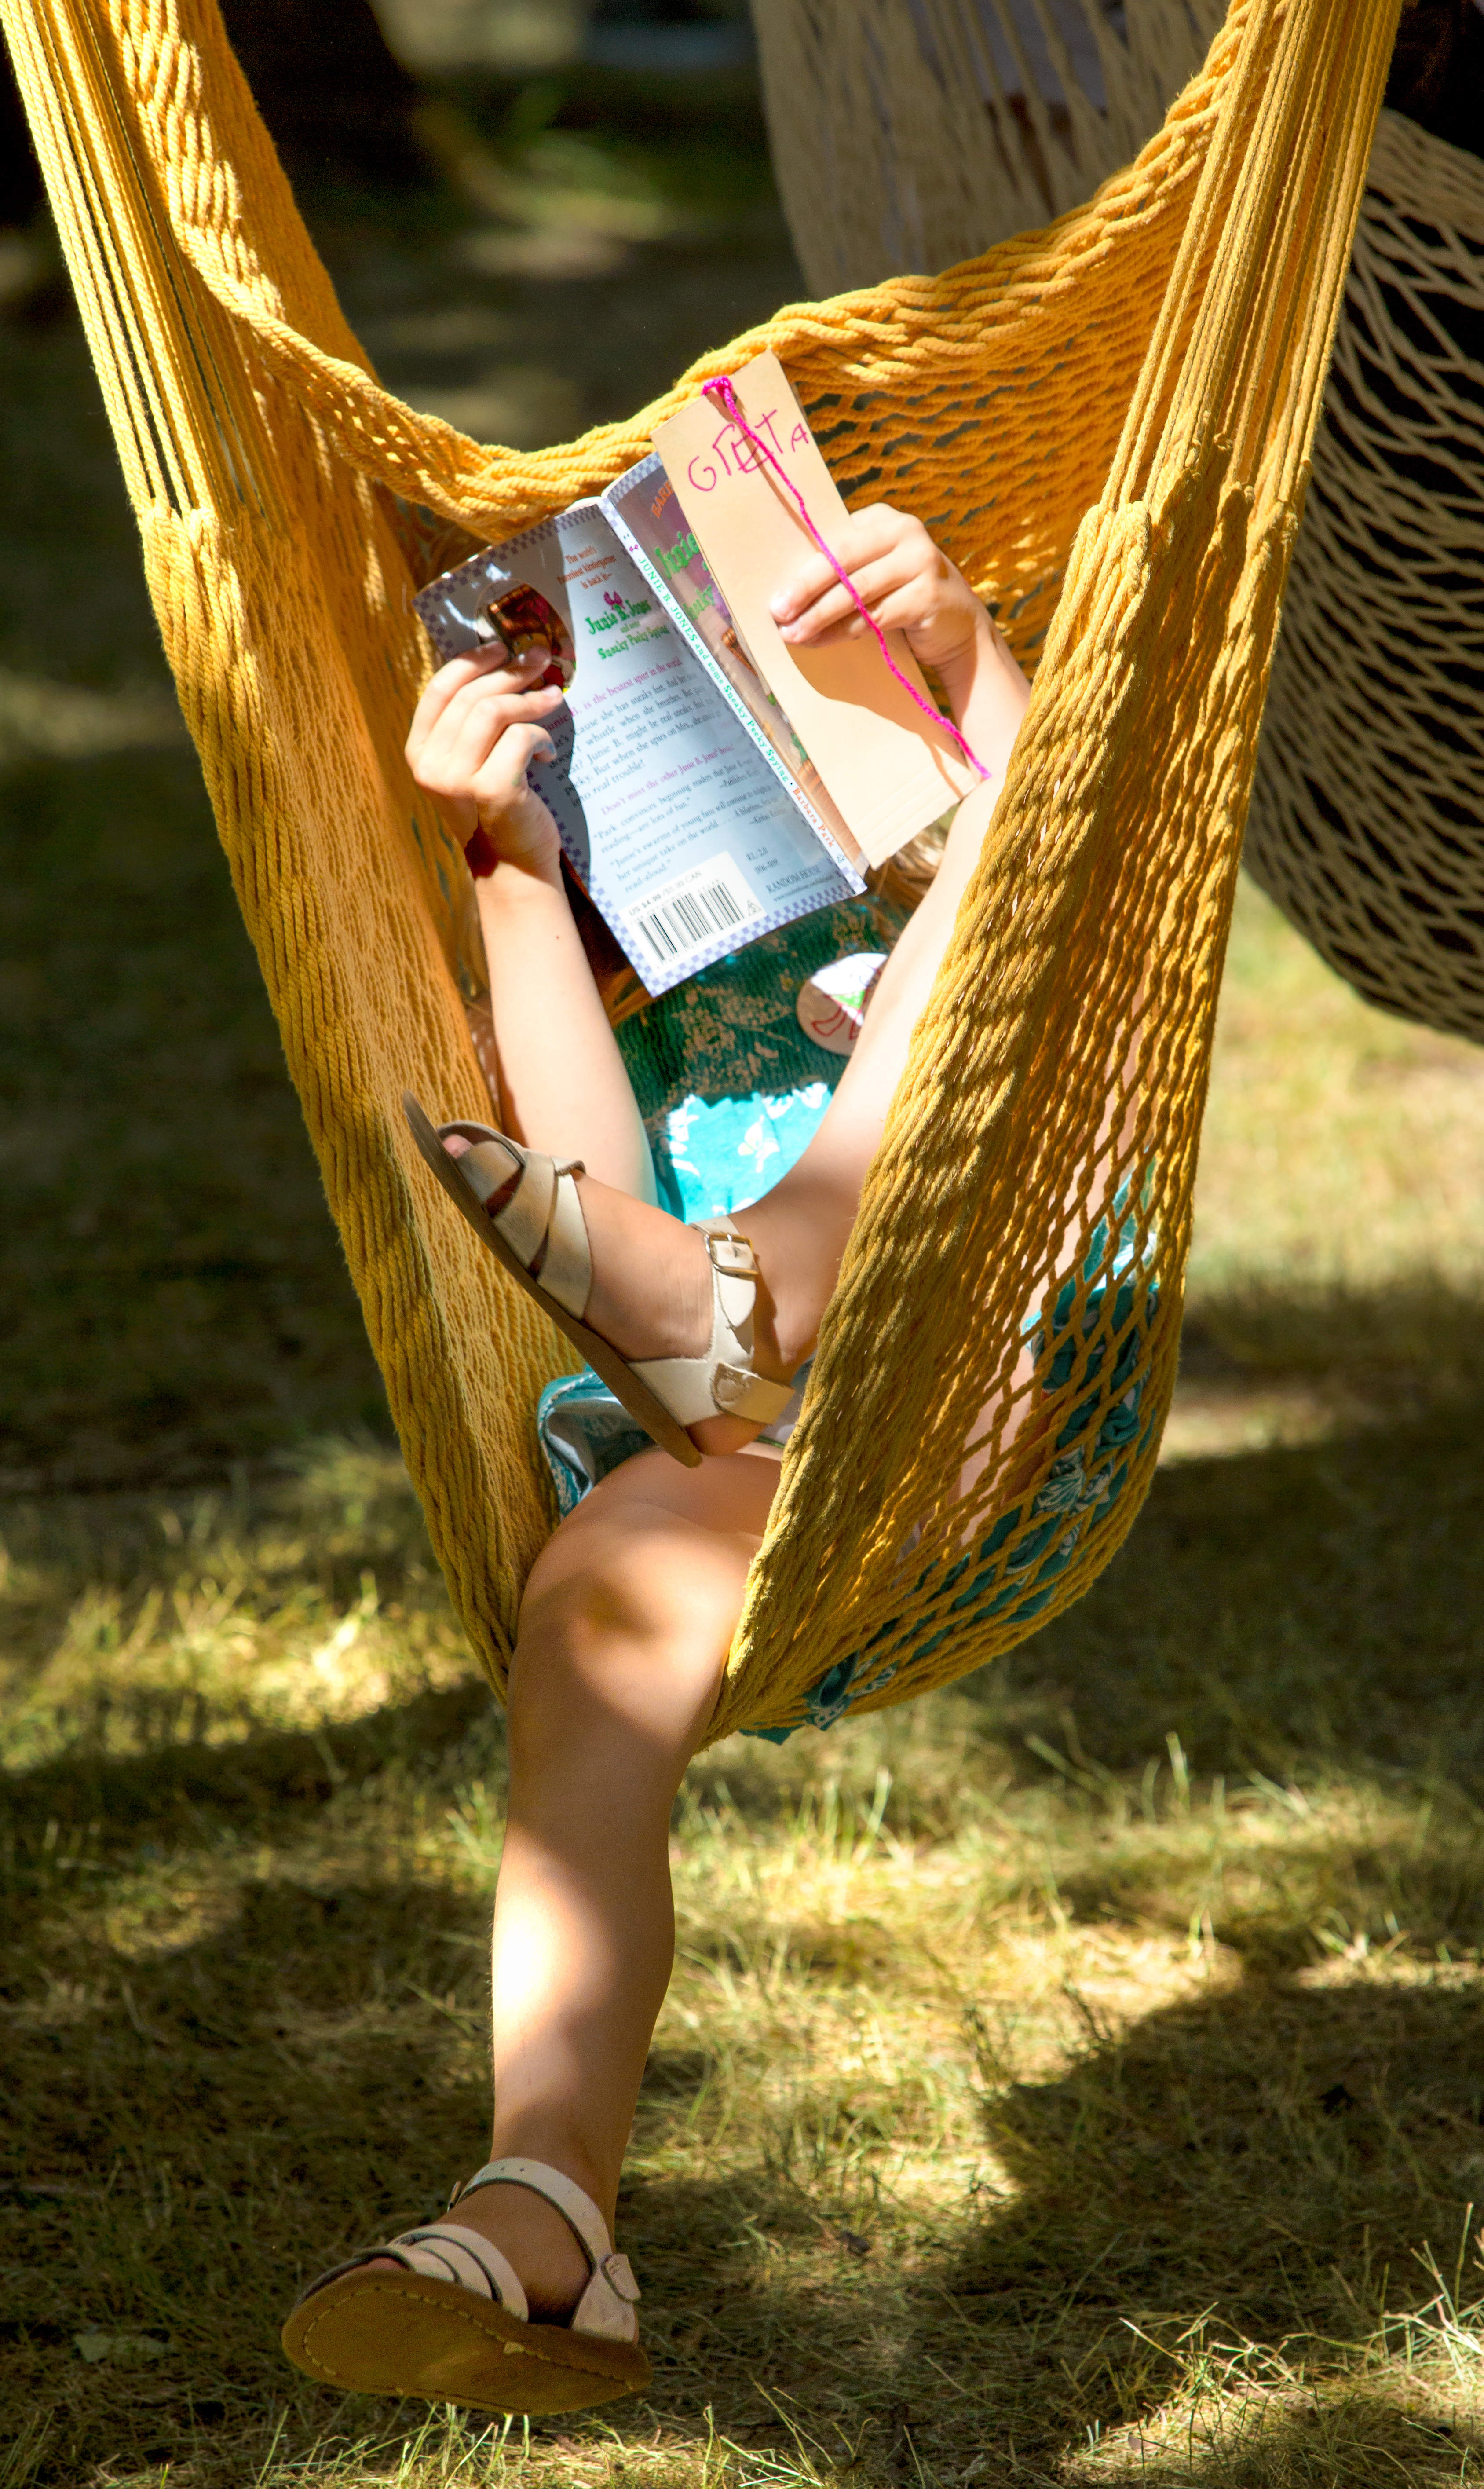
grass, read, person, girl, woman, summer, leg, model, spring, relax, color, sitting, child, fashion, clothing, yellow, hammock, human body, dress, hide, photograph, beauty, msh0814, photo shoot, msh08147, human positions